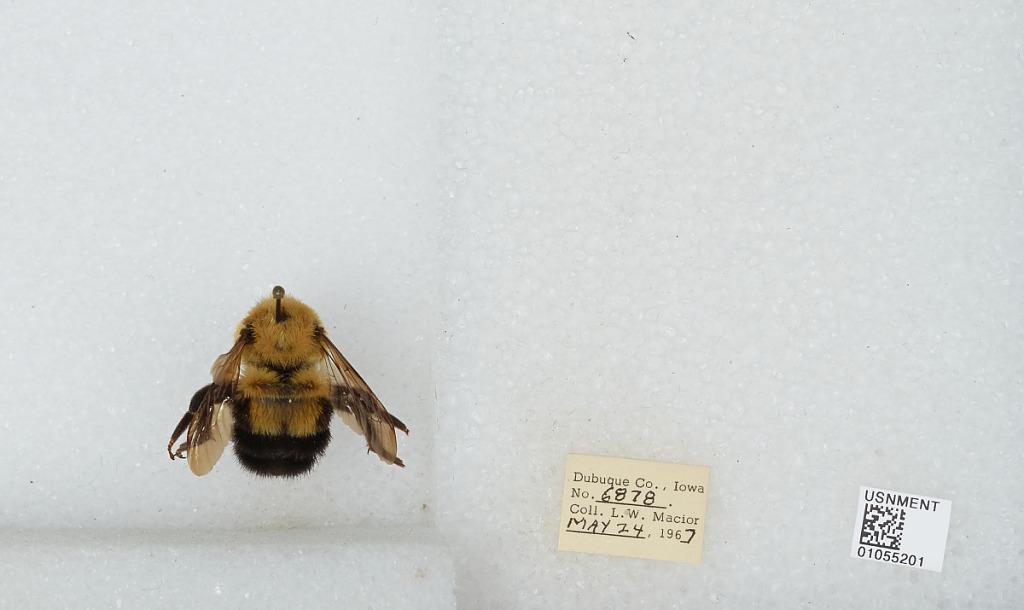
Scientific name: Bombus (Pyrobombus) bimaculatus Cresson
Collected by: L. Macior
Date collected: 1967-5-24
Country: United States
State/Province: Iowa
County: Dubuque
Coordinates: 42.4694, -90.8292